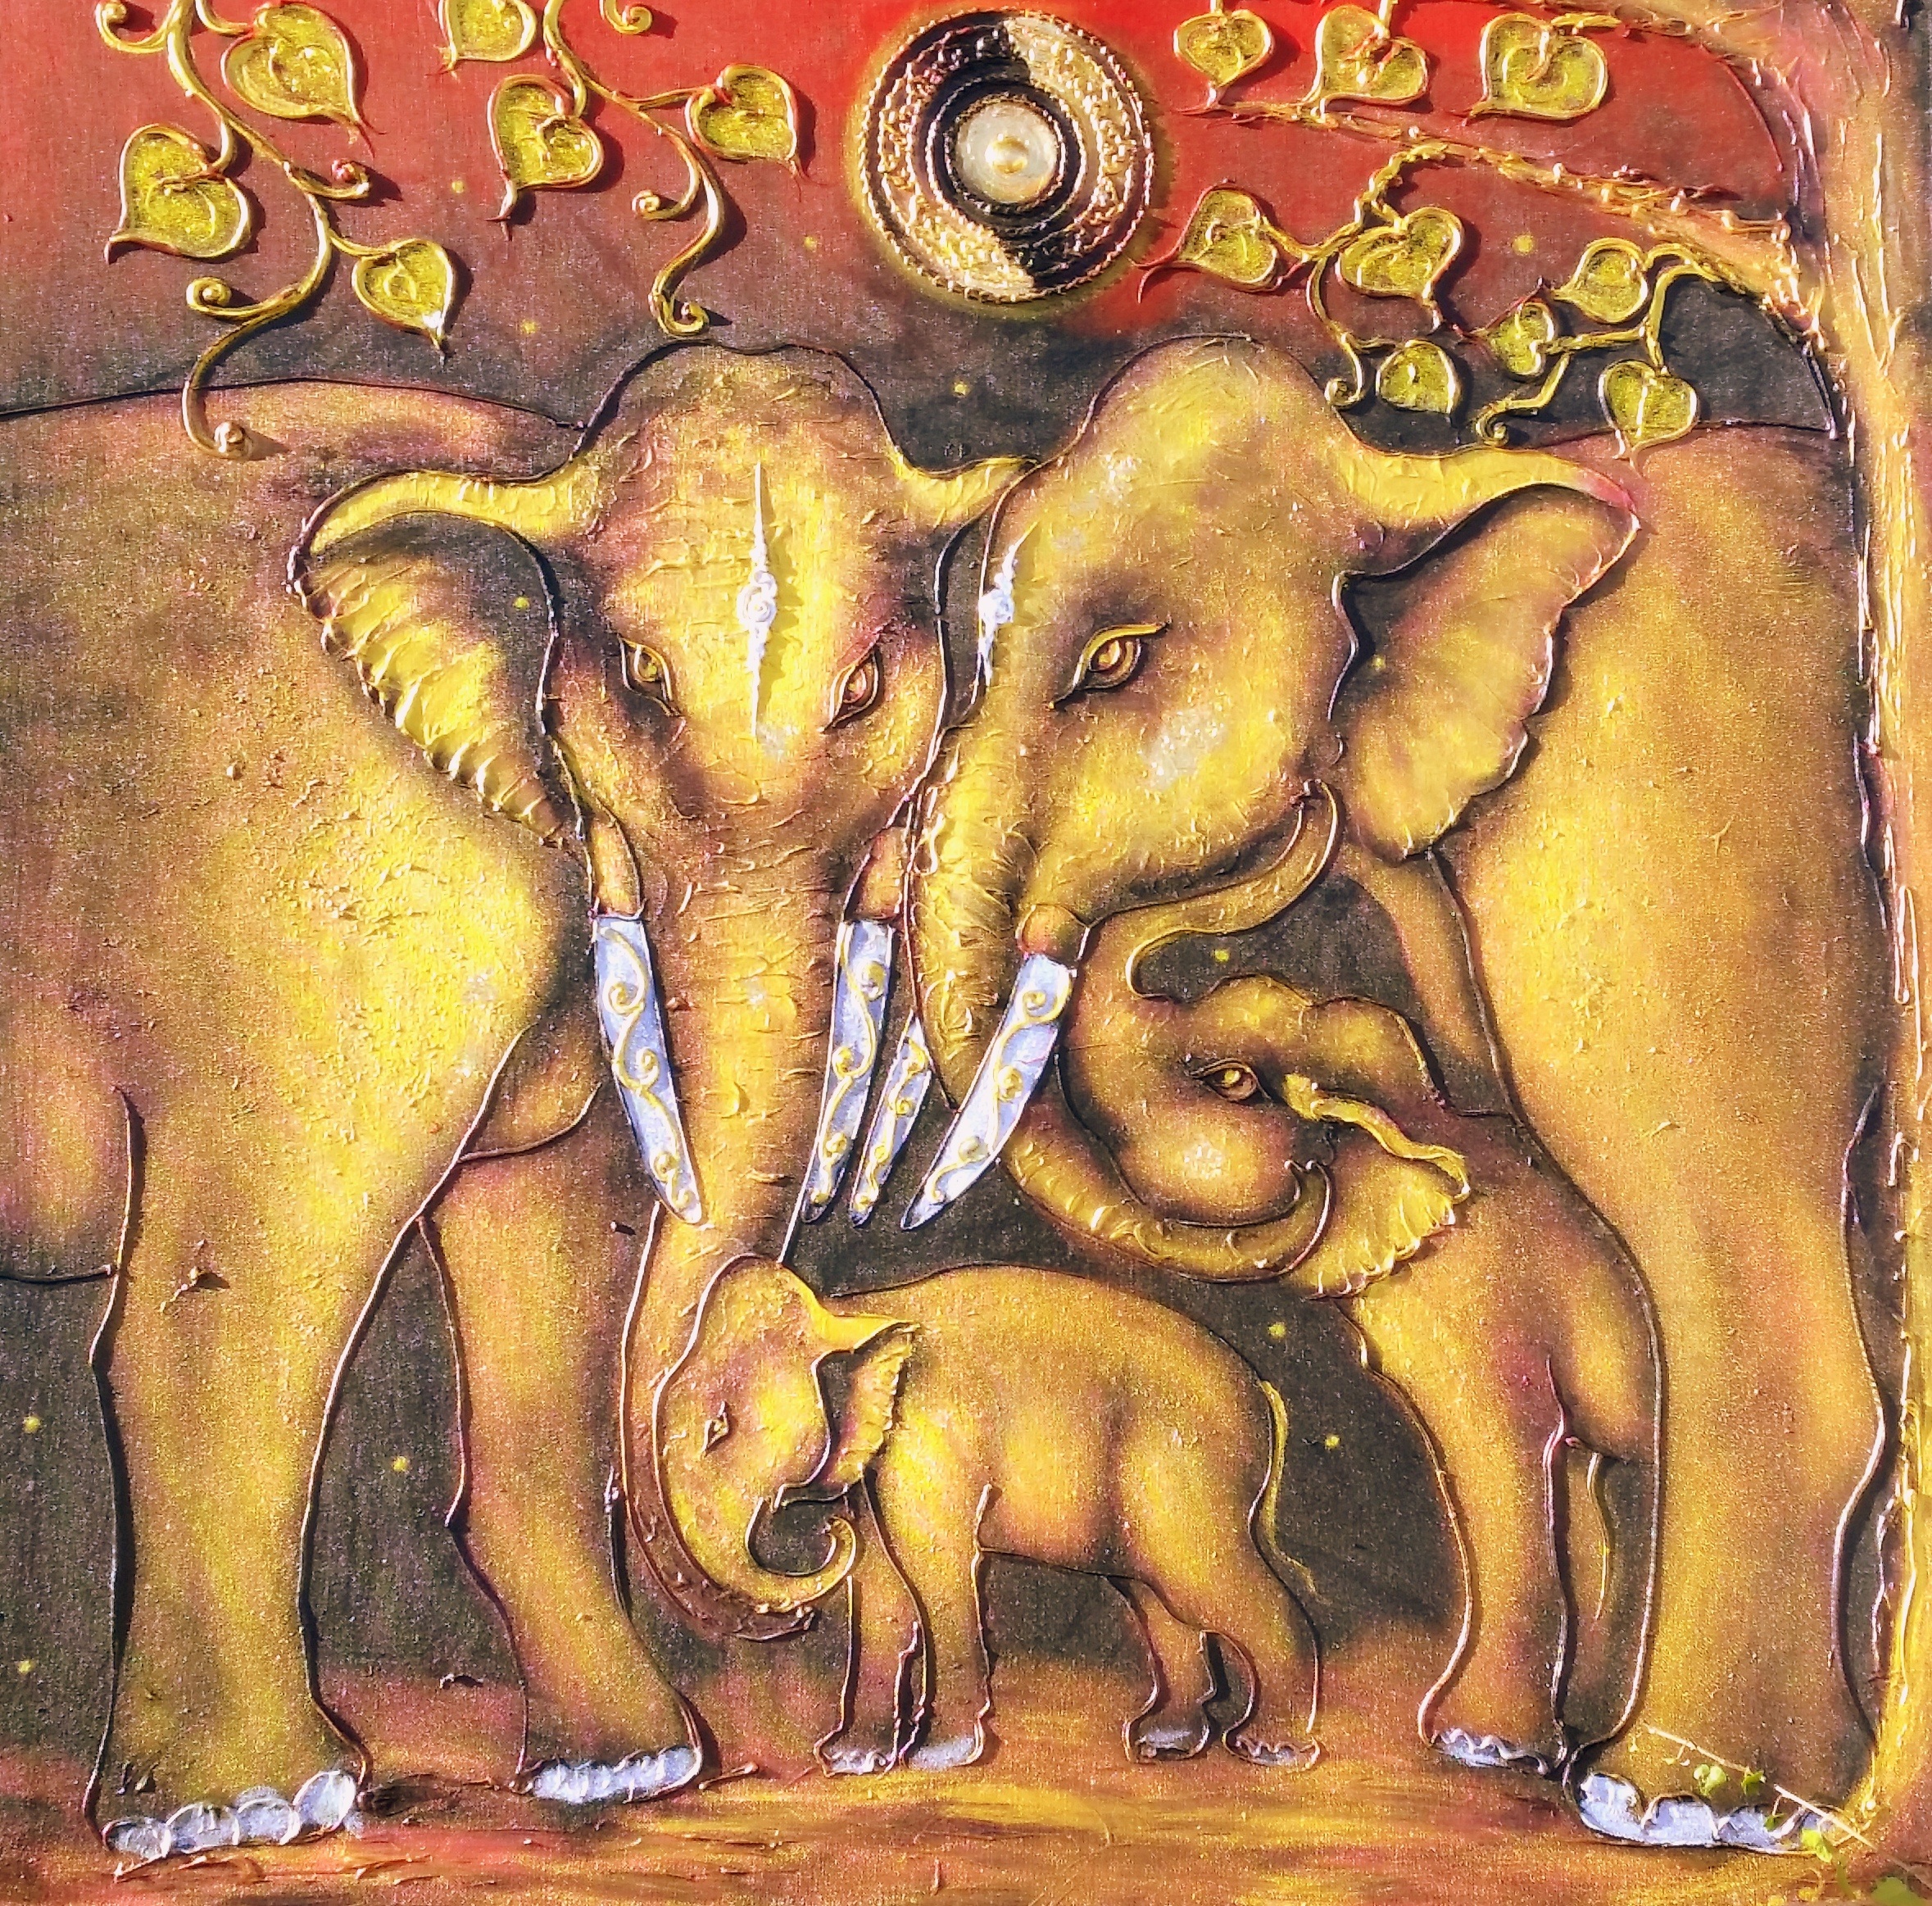
wildlife, africa, mammal, lion, elephant, illustration, animals, mammals, animal world, mythology, pachyderm, baby elephant, elephant family, indian elephant, elephants and mammoths